Nicolas Payen

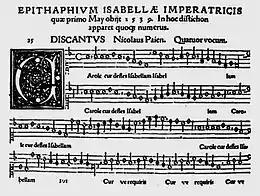
Carole cur defles Isabellam

Nicolas Payen (also Nicolas Colin) (c. 1512, in Soignies – after April 24, 1559) was a Franco-Flemish composer and choirmaster of the Renaissance, associated with the "Grande Chapelle", the Habsburg imperial chapel, at the end of the reign of Charles V, Holy Roman Emperor.